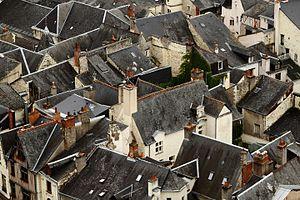
Vue sur Chinon, Indre-et-Loire, France